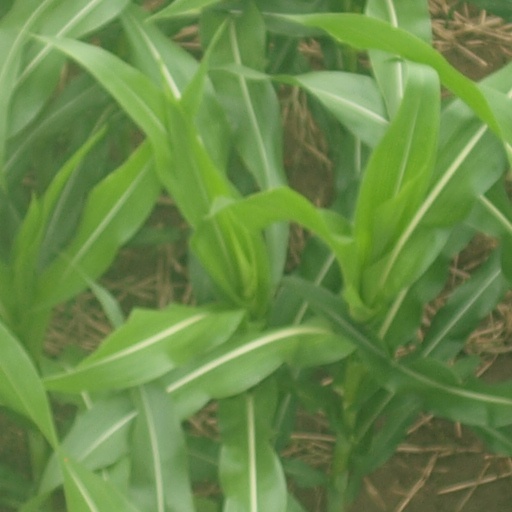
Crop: maize; corn